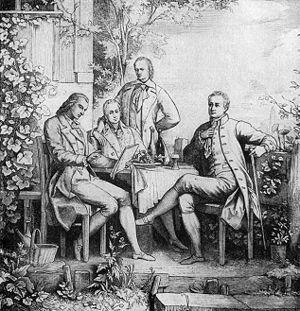
Friedrich Hölderlin [ˈfʁiː.dʁɪç ˈhœl.dɐ.lɪn] est un poète et philosophe de la période classico-romantique en Allemagne, qui s'enracine dans la seconde moitié du XVIIIᵉ siècle et se poursuit au XIXᵉ siècle « romantique ».